Norwegian-American Lutheranism

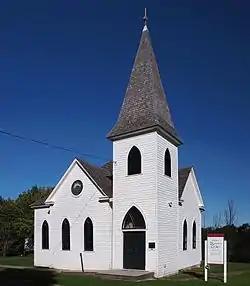
Trondhjem Norwegian Lutheran Church Webster Township, Rice County, MN National Register of Historic Places

The Norwegian Lutheran Church in the United States is a general term to describe the Lutheran church tradition developed within the United States by immigrants from Norway.